House at 32 Bayview Avenue

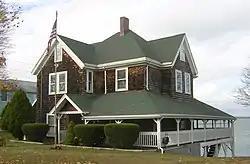

The House at 32 Bayview Avenue in Quincy, Massachusetts, is a modest Queen Anne style house built on the shore during Quincy's development of that area as a summer resort area. It was built in the 1880s, sited to take advantage of the views of the Town River to the north. It features relatively modest stylistic details, including varying gable sizes with bargeboard, and a wraparound porch with square posts and some Stick style woodwork.